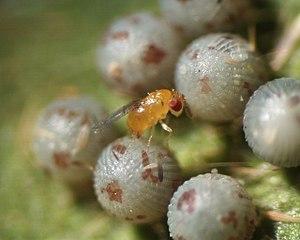
Les Trichogrammatidae sont une famille d'insectes hyménoptères apocrites térébrants de la super-famille des Chalcidoidea.
Les trichogrammes sont des micro-hyménoptères chalcidiens de la famille des Trichogrammatidae.
L’histoire de l'agriculture est l'histoire de la domestication des plantes, des animaux et du développement, par les êtres humains, des techniques nécessaires pour les cultiver ou les élever, puis de la modification des écosystèmes cultivés, transformés en agroécosystèmes. L'agriculture est apparue indépendamment dans différentes parties du monde lors de la Révolution néolithique, il y a parfois plus de dix mille ans. On peut supposer que cela a débuté par une agriculture de subsistance. Puis, peu à peu, s'est créée une agriculture de production et de négoce.